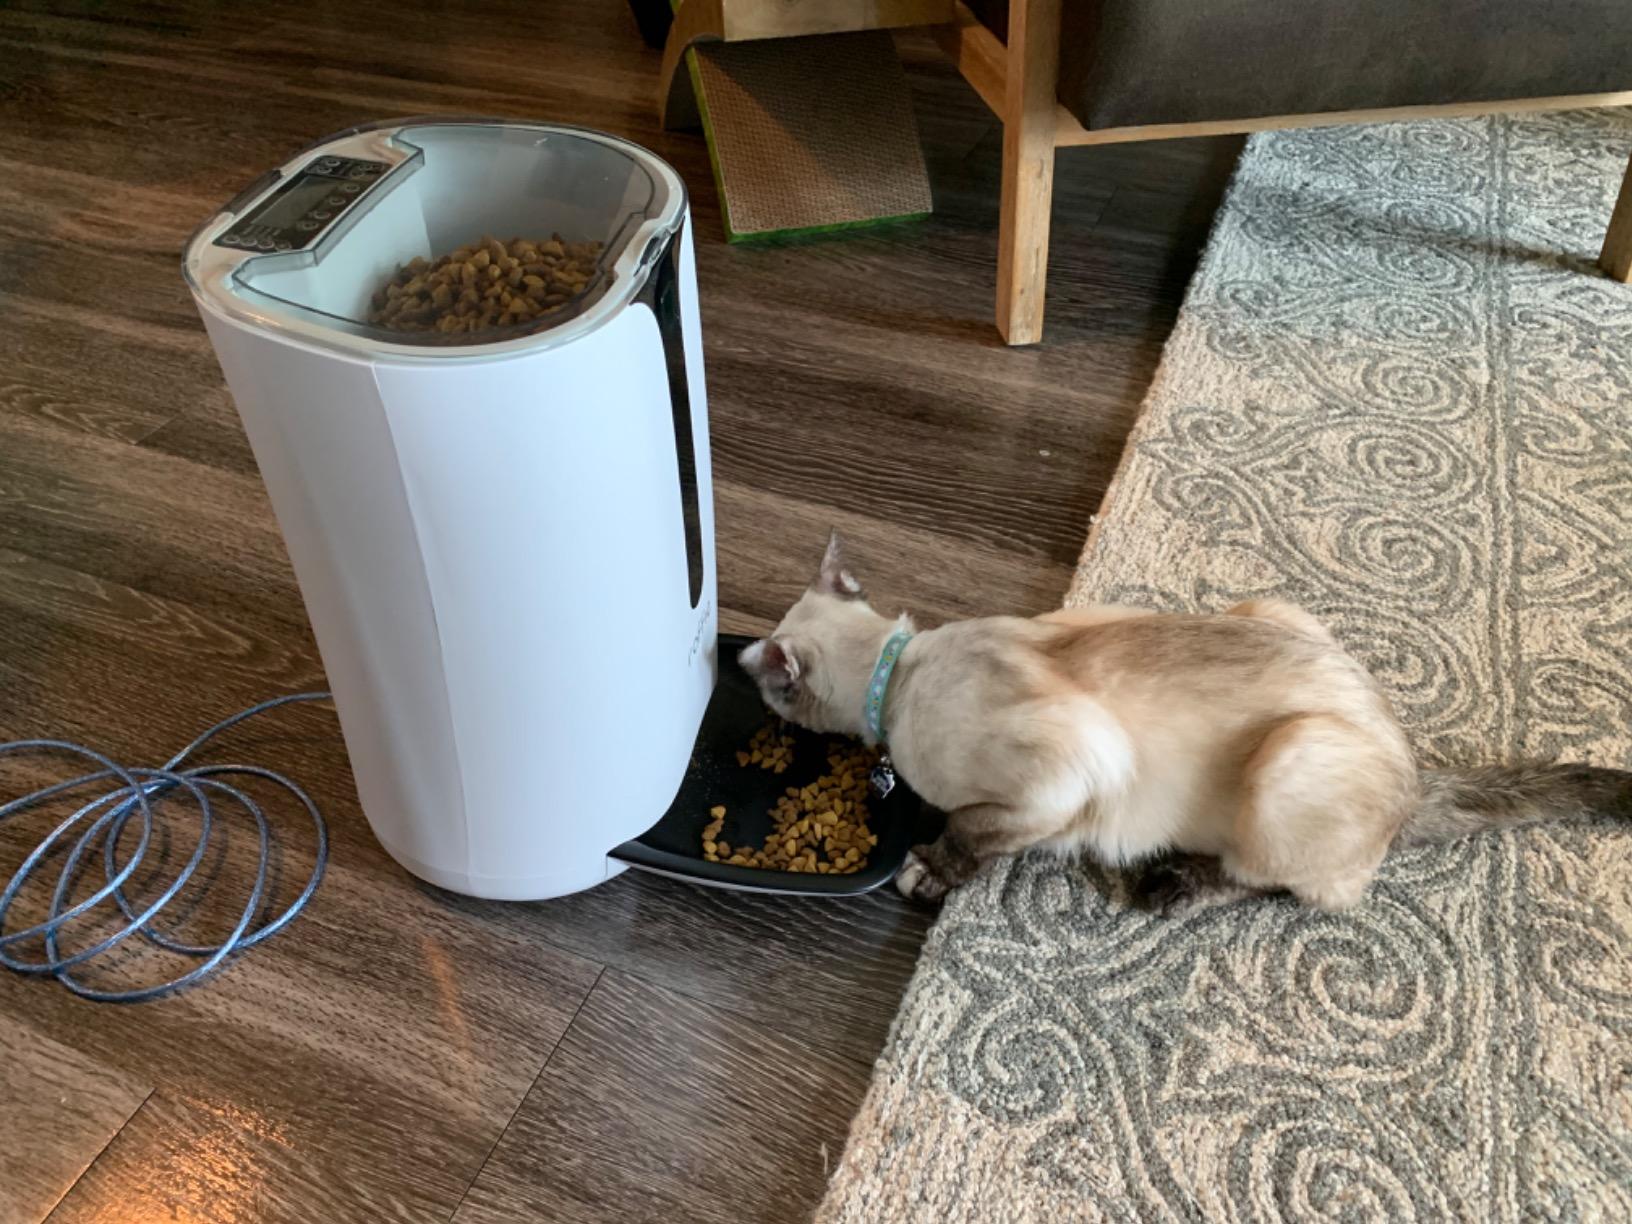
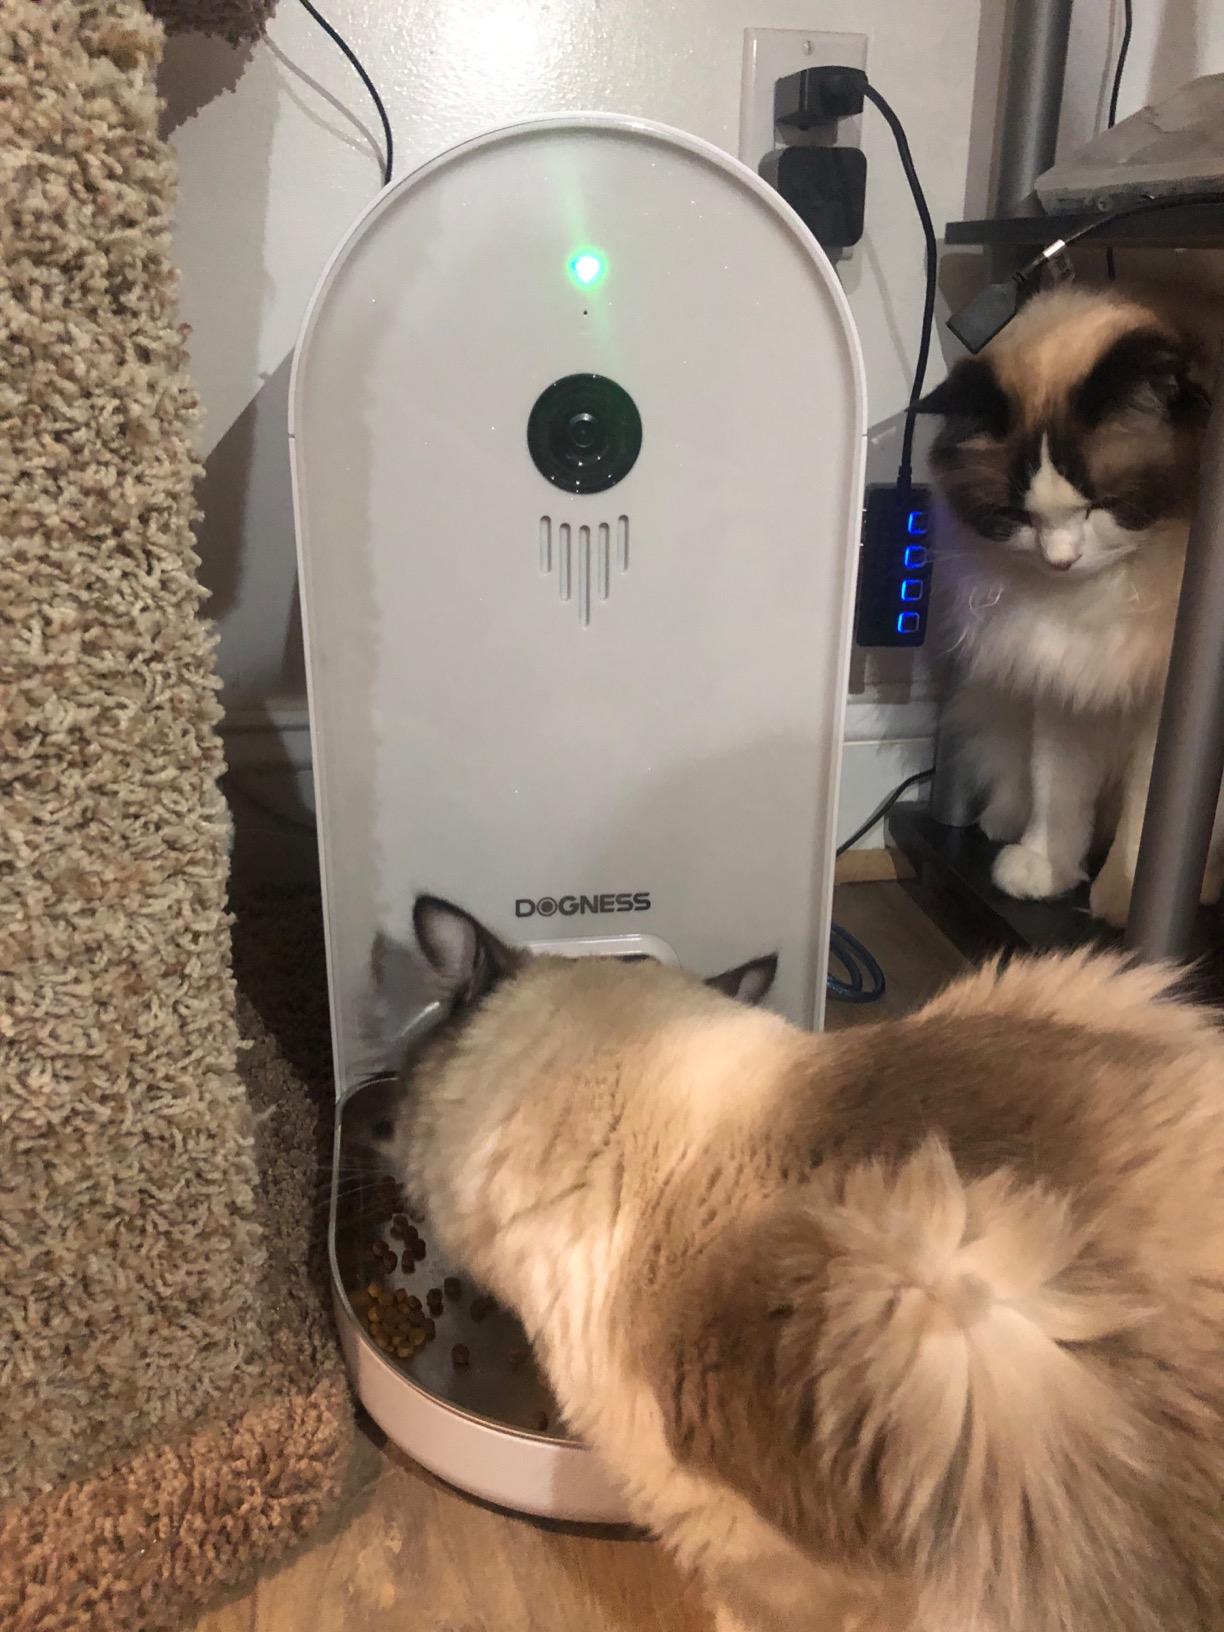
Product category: items_feeder
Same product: no